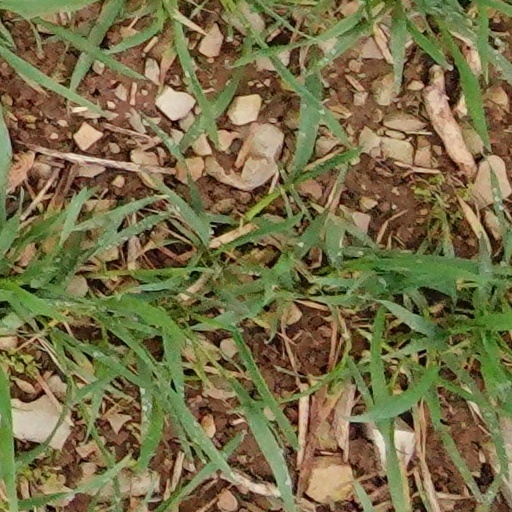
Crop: wheat